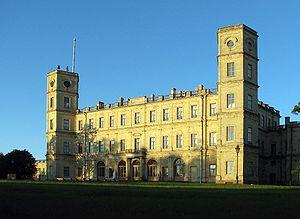
La liste des châteaux en Russie est non exhaustive, et regroupe des châteaux fortifiés et monastères fortifiés construits en Russie. Elle ne prend pas en compte les châteaux d'agréments, les résidences impériales et les palais princiers ou particuliers.
Saint-Pétersbourg /sɛ̃.pe.tɛʁs.buʁ/ est la deuxième plus grande ville de Russie par sa population, avec 5 281 579 habitants en 2017, après la capitale Moscou. Saint-Pétersbourg a le statut de ville d'importance fédérale. La ville est enclavée dans l'oblast de Léningrad, mais en est administrativement indépendante. Elle est située dans le Nord-Ouest du pays sur le delta de la Neva, au fond du golfe de Finlande, un espace maritime de la mer Baltique. Capitale de l'Empire russe de 1712 jusqu'en mars 1917, ainsi que de la Russie dirigée par les deux gouvernements provisoires entre mars et octobre 1917, Saint-Pétersbourg a conservé de cette époque un ensemble architectural unique. Deuxième port russe sur la mer Baltique après Primorsk, c'est aussi un centre majeur de l'industrie, de la recherche et de l'enseignement russe ainsi qu'un important centre culturel européen. Saint-Pétersbourg est la deuxième ville d'Europe par sa superficie et la cinquième par sa population.
Gatchina est une ville de l'oblast de Léningrad, en Russie, et le centre administratif du raïon de Gatchina. Sa population s'élevait à 95 186 habitants en 2017.
Le palais de Gatchina est un ancien palais impérial russe situé à Gatchina, aujourd'hui dans l'oblast de Léningrad, à côté de Saint-Pétersbourg. C'est un musée ouvert au public avec le parc qui l'entoure.